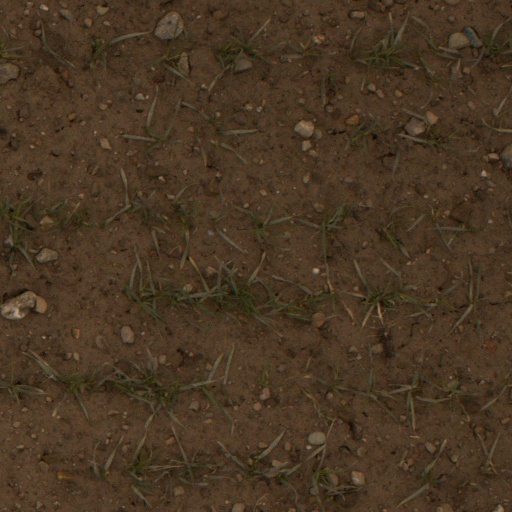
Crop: wheat